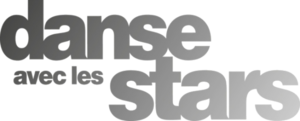
Logo de Danse Avec Les Stars à partir de la 4ème Saison sur TF1